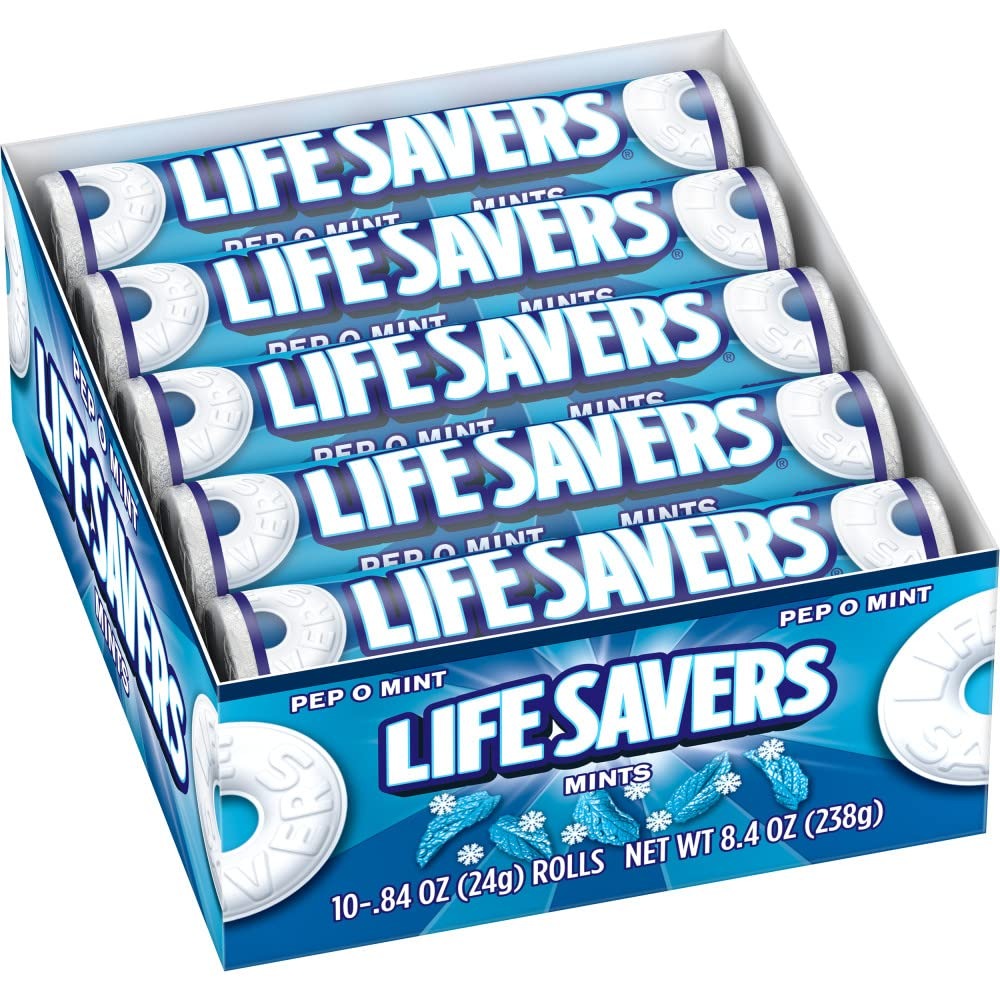
Item Name: LIFE SAVERS Mints, Pep-O-Mint Hard Candy, Single Size Rolls, Hard Candies, Bulk Mints, .84 Ounce, 20-Count Box
Bullet Point 1: FRESH BREATH: Experience the refreshing, minty taste of LIFE SAVERS mints for a quick and effective way to freshen your breath.
Bullet Point 2: CONVENIENT INDIVIDUAL PACKS: Each package includes 20 single-sized rolls of .84 oz LIFE SAVERS mints, great for on-the-go freshness
Bullet Point 3: PERFECT OFFICE COMPANION: Ideal for sharing with coworkers or stocking your breakroom, these mint candy treats are great for reception areas and meeting rooms
Bullet Point 4: CLASSIC HARD CANDY DESIGN: Enjoy classic LIFE SAVERS mints, the iconic hard-candy mint candy with a hole in the middle
Bullet Point 5: SATISFYING MINTY FLAVOR: Enjoy the refreshing taste of LIFE SAVERS mints Pep-O-Mint, a balance of sweetness and chill that are great as after dinner mints treat
Value: 16.8
Unit: Ounce

Price: 18.99